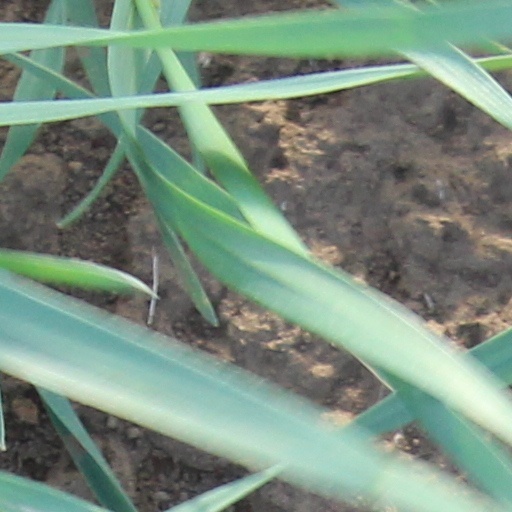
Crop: wheat